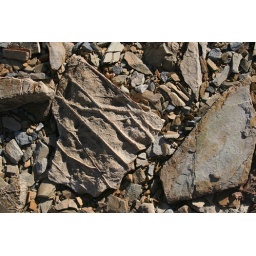
These neat rocks are normally under water but are exposed after the lake water level is lowered for the winter.